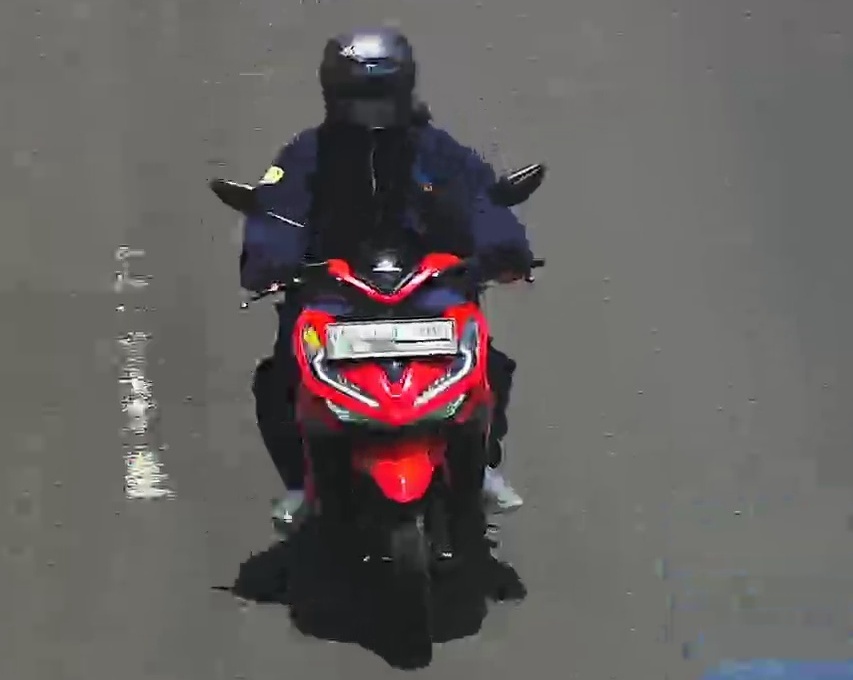
person-with-helmet: 1
person-without-helmet: 0